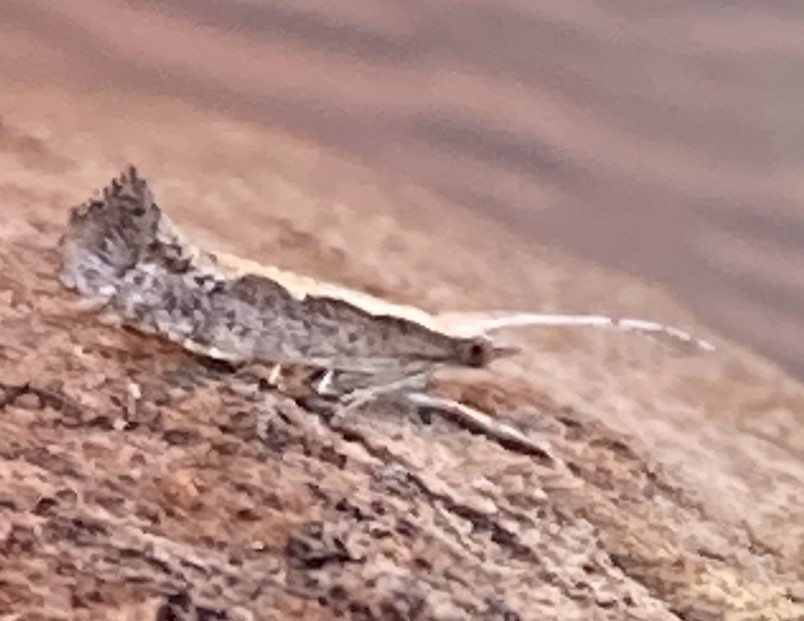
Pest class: diamondback_moth